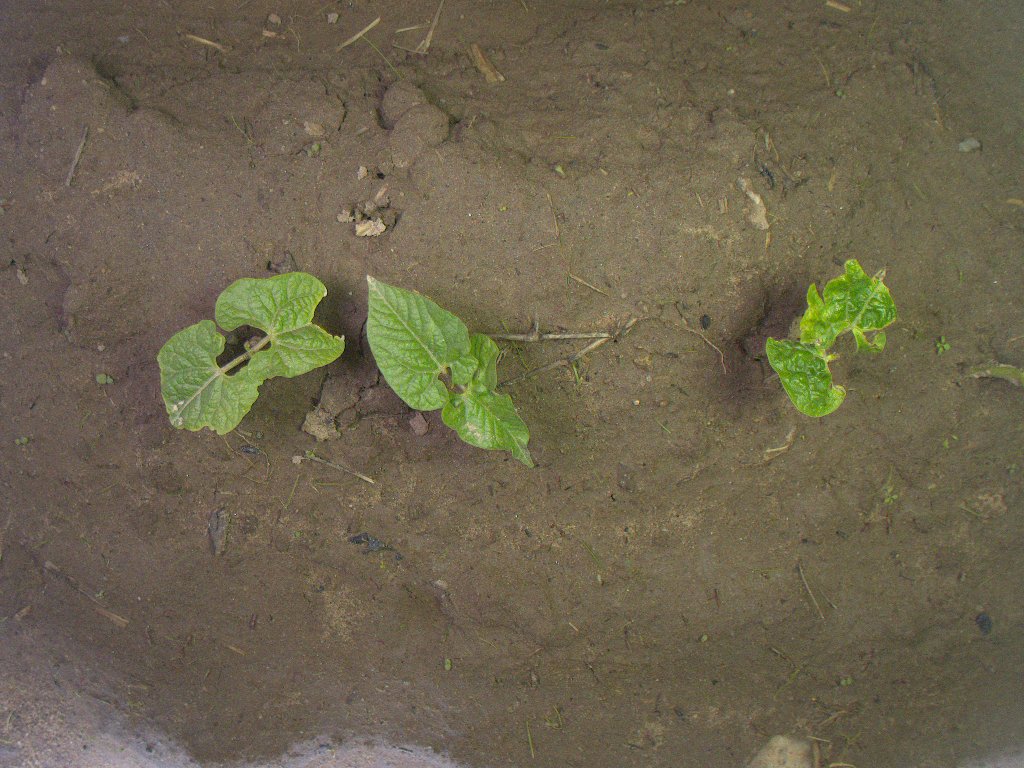
Crop: bean
Objects: bean, bean, bean, stem_bean, stem_bean, stem_bean, stem_bean